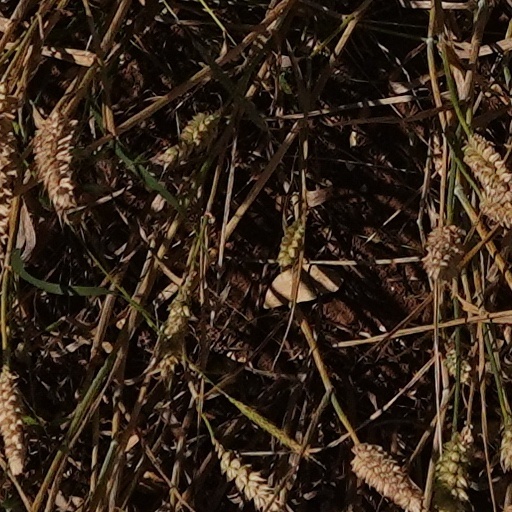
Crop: wheat